Zasagt Khan

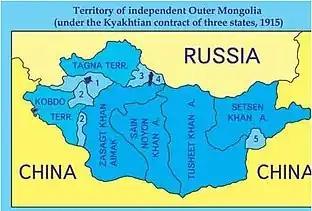

Zasagt Khan, also spelled Zasagtu Khan or Jasaghtu Khan (Mongolian: ; Cyrillic:), refers to the territory as well as the Chingizid dynastic rulers of the Zasagt Khanate. It was one of four Khalka khanates that emerged from remnants of the Mongol Empire after the death of Dayan Khan's son Gersenji Khongtaiji in 1549.